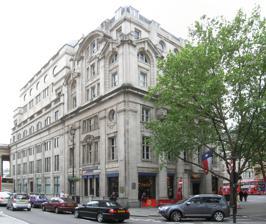
Building: Oceanic House
Country: United Kingdom
Year built: 1907
This article is an orphan , as no other articles link to it . Please introduce links to this page from related articles ; try the Find link tool for suggestions. ( April 2022 ) Oceanic House (right), when it was used as the Texas Embassy Cantina restaurant (closed 2012). Crowds outside Oceanic House after the news of the sinking of RMS Titanic in 1912. Oceanic House is a grade II listed former office building at 1 Cockspur Street , in the City of Westminster , London. It was designed by Henry Tanner junior and was completed in 1907. It was originally the London headquarters of the White Star Line from which tickets for the RMS Titanic were sold. It later became a Barclays Bank , was used by the British Ministry of Defence , and became the Texas Embassy Cantina restaurant which closed in 2012. In 2016 it was converted into six luxury apartments and a duplex penthouse. It is owned by the Crown Estate . References